Tara Hurley

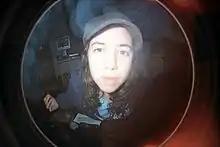
Hurley in 2009.

Tara Hurley (born August 6, 1976) is an American director of the 2009 documentary "Happy Endings?".